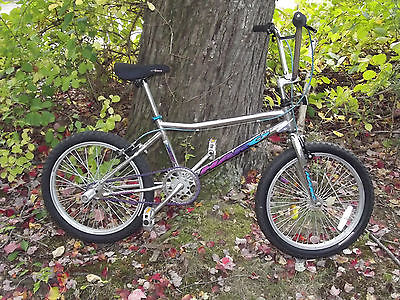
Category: bicycle